The Third of May 1808

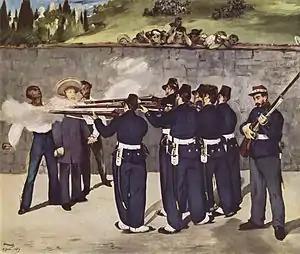
Édouard Manet's "Execution of Emperor Maximilian" (1868–1869), is one of five versions of his representation of the execution of the Austrian-born Emperor of Mexico, which took place on June 19, 1867. Manet borrowed heavily, thematically and technically, from Goya's "The Third of May 1808."

Despite the work's commemorative value, no details about its first exhibition are known, and it is not mentioned in any surviving contemporaneous accounts. This lack of commentary may be due to Fernando VII's preference for neoclassical art, and to the fact that popular revolts of any kind were not regarded as suitable subject matter by the restored Bourbons. A monument to the fallen in the uprising, also commissioned in 1814 by the provisional government, "was stopped by Ferdinand VII, in whose eyes the senators and heroes of the war of independence found small favour, on account of their reforming tendencies".